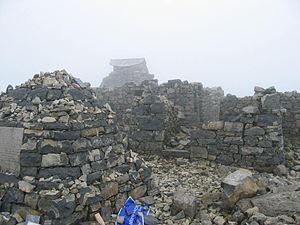
Le Ben Nevis est le point culminant des îles Britanniques avec 1 345 mètres d'altitude. Situé près de Fort William en Écosse, il fait partie des monts Grampians dans les Highlands. Gravi pour la première fois en 1771, il est coiffé par les ruines d'un observatoire construit et utilisé à la fin du XIXᵉ siècle pour effectuer des observations météorologiques qui sont restées très importantes dans la compréhension du climat en Grande-Bretagne. Celui qui sévit au sommet, extrêmement rude, lui vaut d'ailleurs son nom, Nibheis signifiant « malveillant » en gaélique écossais. Un sentier par l'ouest, tracé à la même époque que l'observatoire, constitue toujours l'itinéraire le plus fréquenté par des dizaines de milliers de randonneurs chaque année. Les parois de la montagne sont également très prisées par les alpinistes et grimpeurs. Le Ben Nevis et ses environs font partie de trois aires protégées différentes ; de plus, tout le versant sud et le sommet sont conservés par l'association environnementale John Muir Trust.